Yekaterinburg Museum of Fine Arts

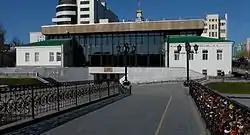

The Yekaterinburg Museum of Fine Arts, established in 1986, is the largest art museum of the Urals region of Russia. It is based in Voevodina Street on the banks of the Iset River in the city of Yekaterinburg (known as Sverdlovsk between 1924 and 1991 and the fourth largest city in Russia).